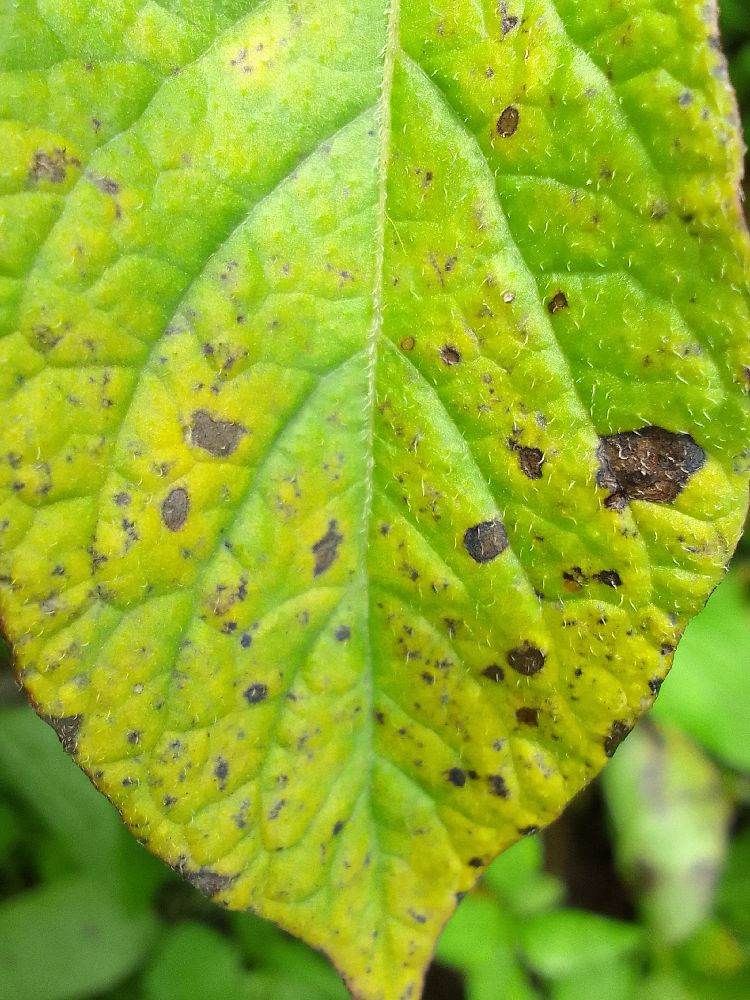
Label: Early blight